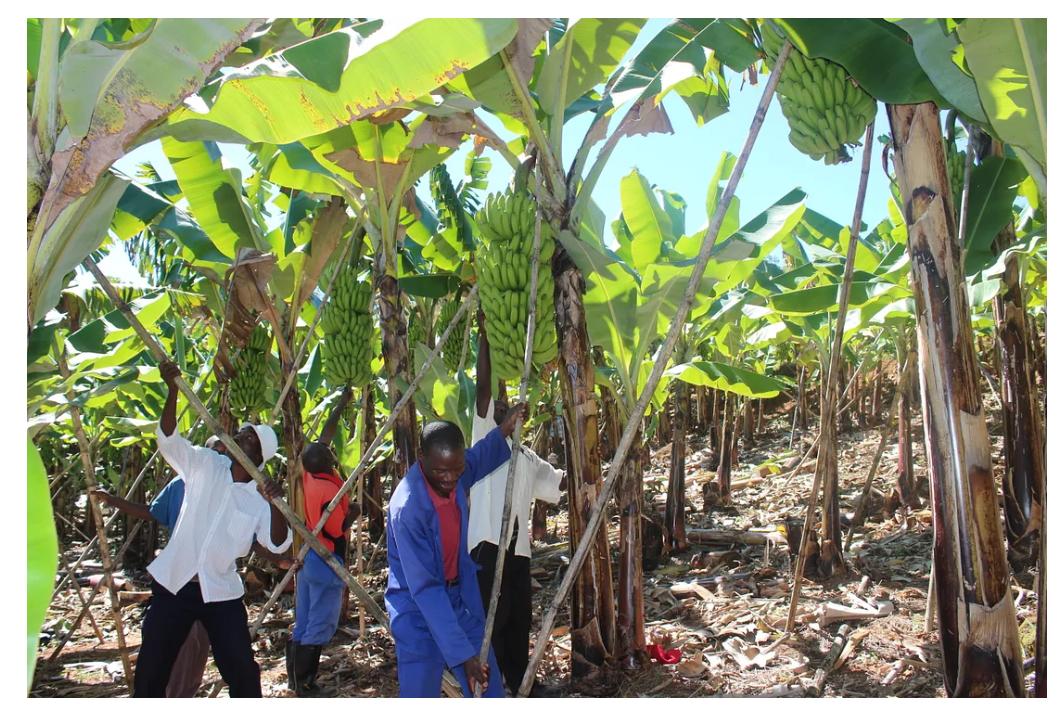
Shamba la migomba baadhi likiwa imetoa mikungu ya ndizi huku kukiwa na watu wakiweka miti kushikilia migomba  hiyo iliyozidiwa uzito, ndizi hizi zikikomaa hukatwa na kupelekwa sokoni kwa ajili ya kuuzwa.